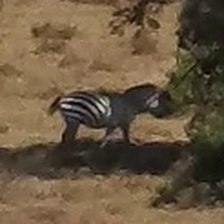
Pose orientation: right